Abu Nidal

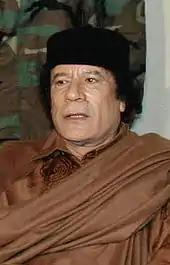
Muammar Gaddafi

On 15 April 1986, the US launched bombing raids from British bases against Tripoli and Benghazi, killing around 100, in retaliation for the bombing of a Berlin nightclub frequented by US service personnel. The dead were reported to include Hanna Gaddafi, the adoptive daughter of Libyan leader Muammar Gaddafi; two of his other children were injured. British journalist Alec Collett, who had been kidnapped in Beirut in March, was hanged after the airstrikes, reportedly by ANO operatives; his remains were found in the Beqaa Valley in November 2009. The bodies of two British teachers, Leigh Douglas and Philip Padfield, and an American, Peter Kilburn, were found in a village near Beirut on 17 April 1986; the Arab Fedayeen Cells, a name linked to Abu Nidal, claimed responsibility. British journalist John McCarthy was kidnapped the same day.